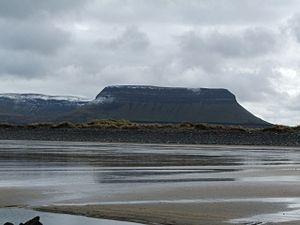
Le Ben Bulben est une montagne située dans le comté de Sligo en République d'Irlande dans une région connue sous le nom de « pays de Yeats ».